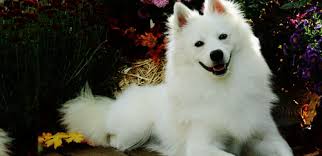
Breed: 232-n000083-Eskimo_dog